Hong Kong Museum of History

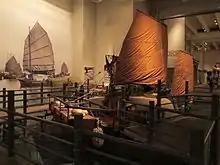
Exhibition of a junk

The museum was established by the Urban Council in July 1975 when the City Museum and Art Gallery was split into the Hong Kong Museum of History and Hong Kong Museum of Art; some of the Museum of History's collections were on display at the City Museum and Art Gallery's original 1962 location at the City Hall.